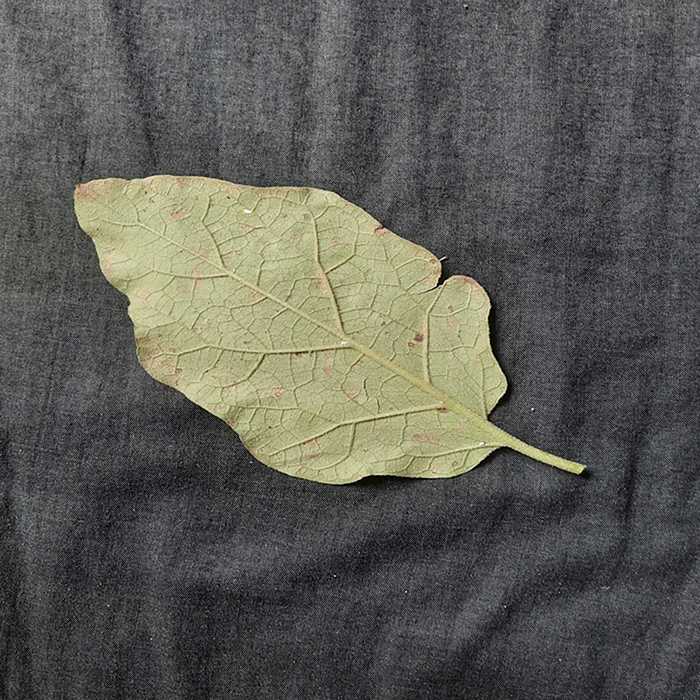
Plant: Eggplant
Label: Eggplant Cercopora leaf spot